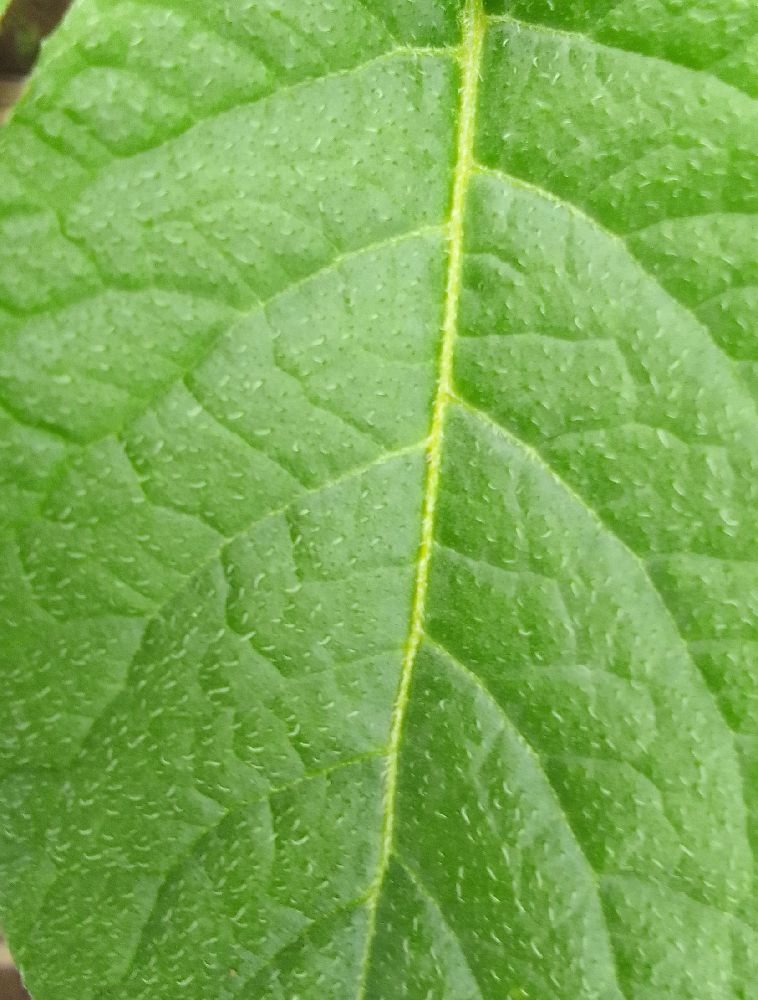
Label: Healthy